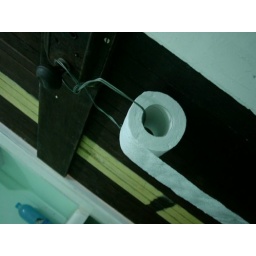
you know your in the country when you go to use the cafe toilet and the paper is hung with wire....love it!